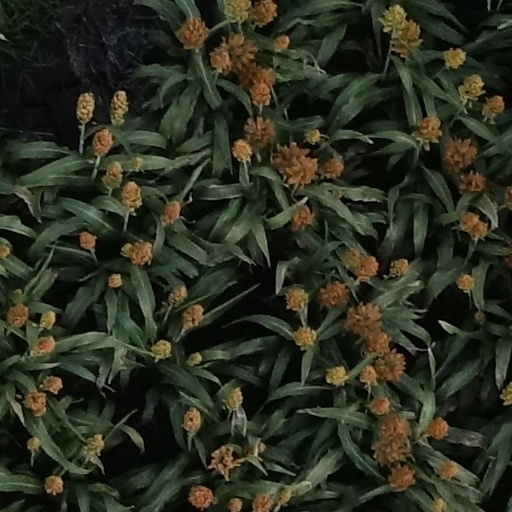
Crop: sorghum